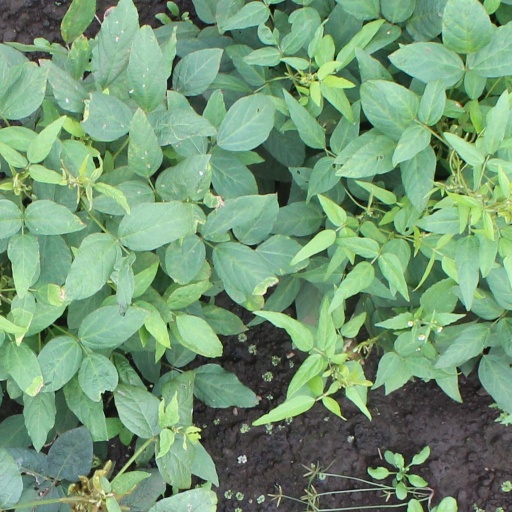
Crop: soybean